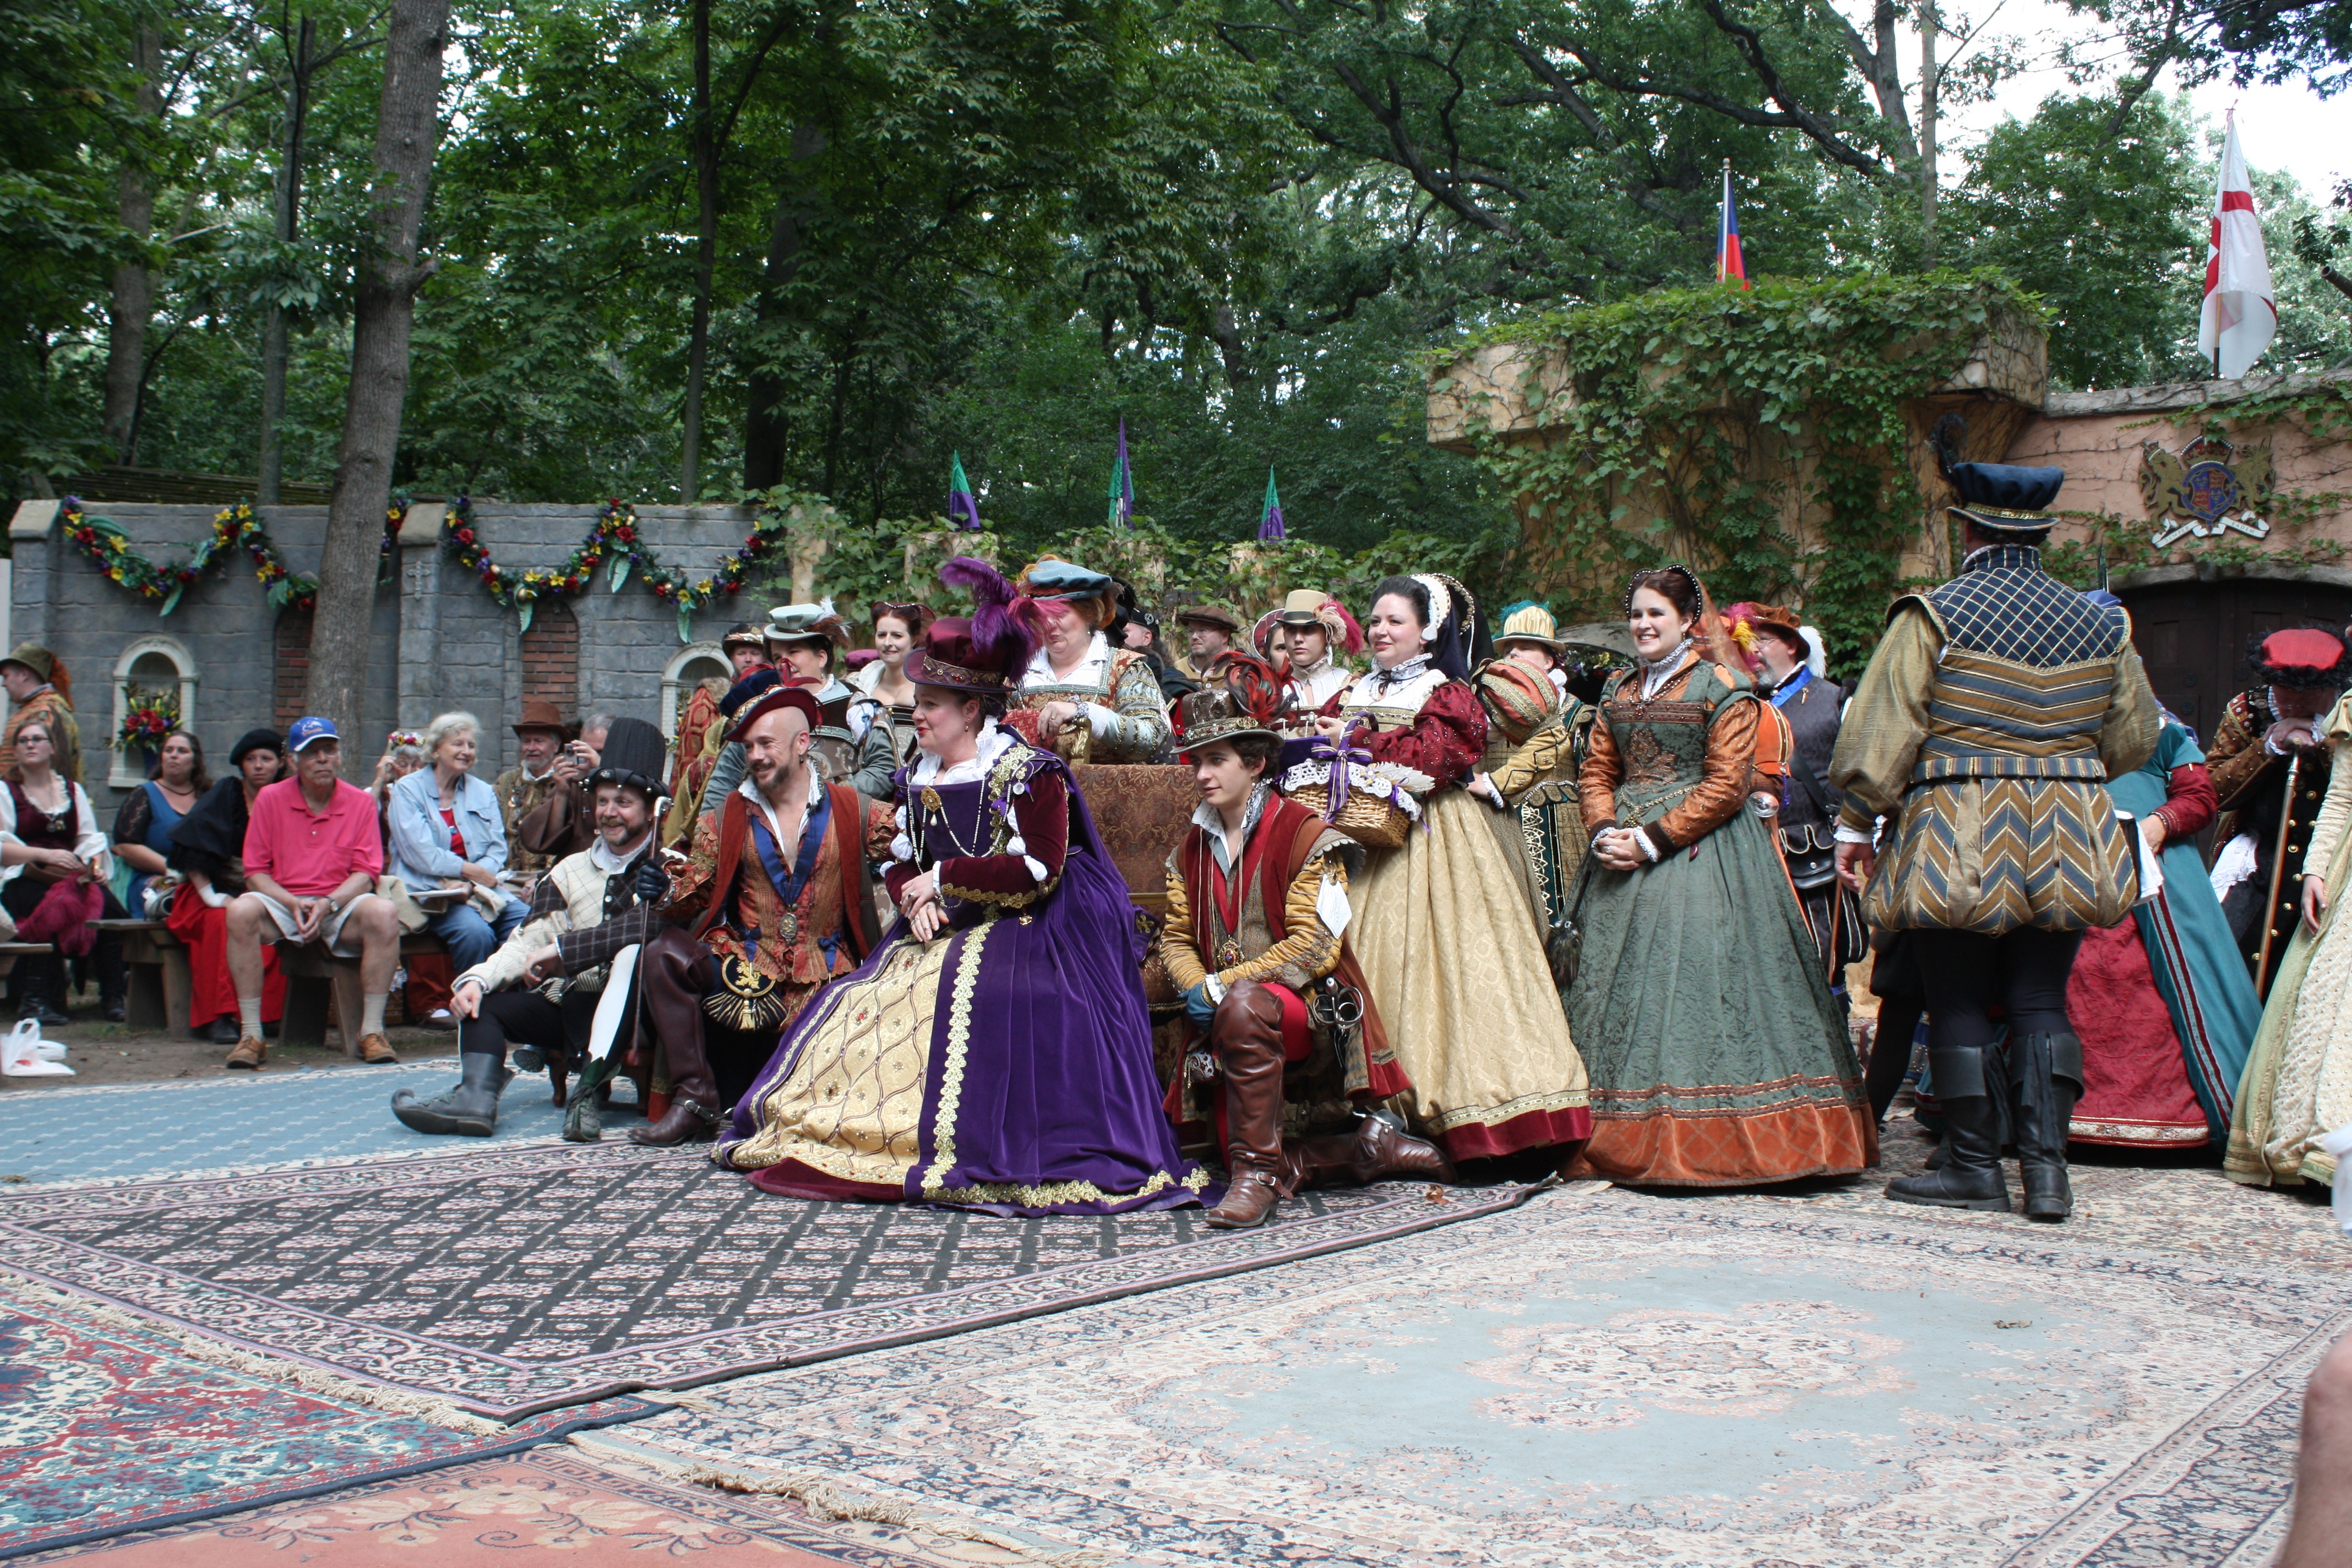
people, carnival, show, festival, performance, renaissance, tradition, traditional, middle ages, folk dance, royal costumes